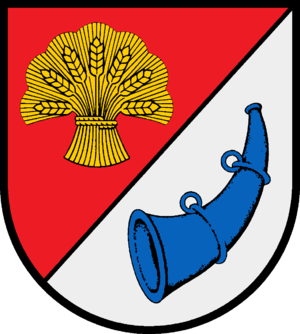
Lutzhorn
Coat of arms of Lutzhorn
Lutzhorn er en by og en kommune i det nordlige Tyskland, beliggende i Amt Rantzau under Kreis Pinneberg. Kreis Pinneberg ligger i den sydlige del af delstaten Slesvig-Holsten.